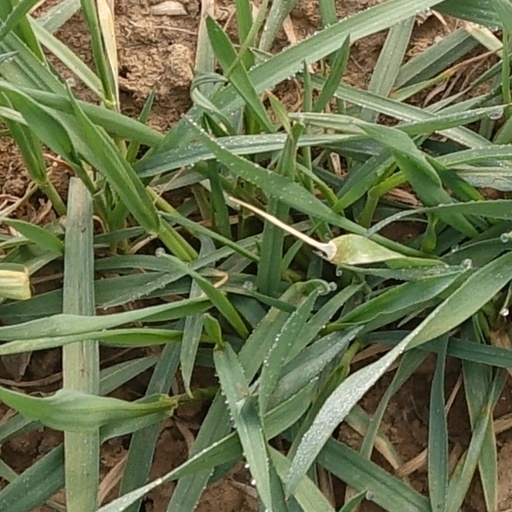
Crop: wheat